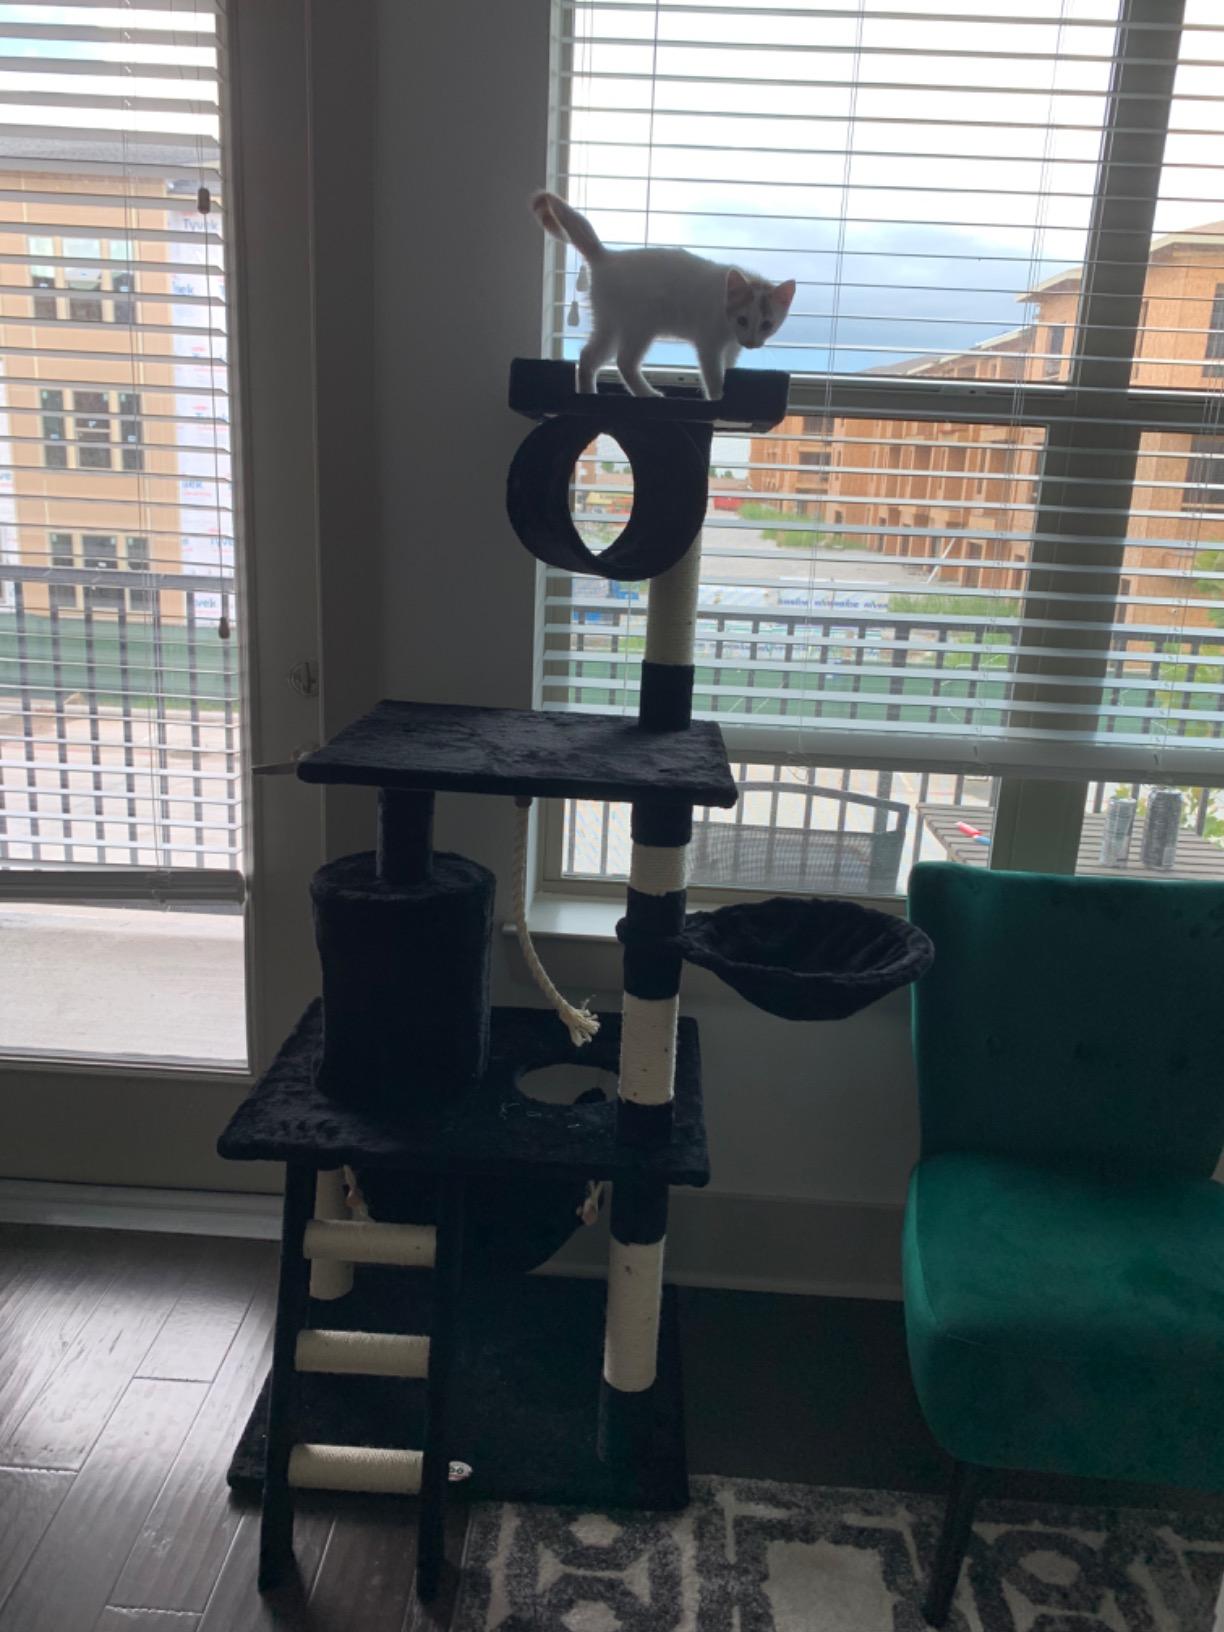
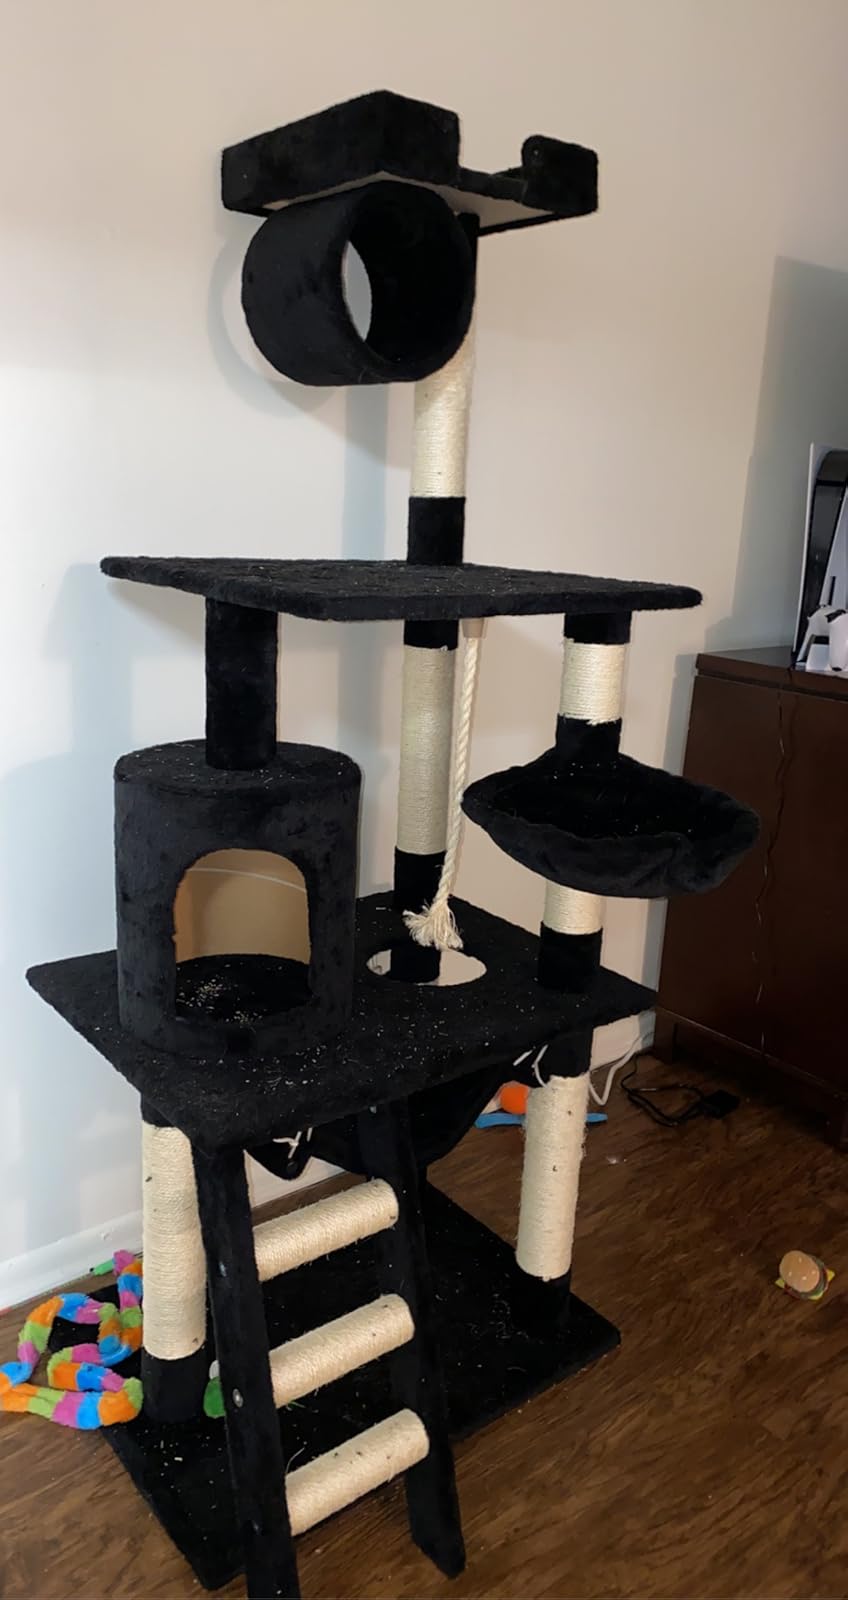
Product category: items_cat tree
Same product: yes